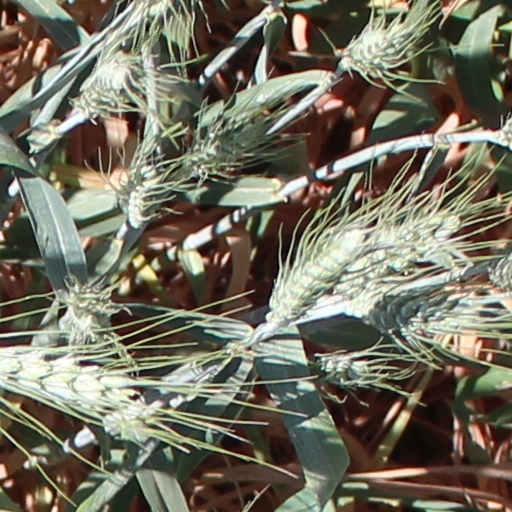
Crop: wheat